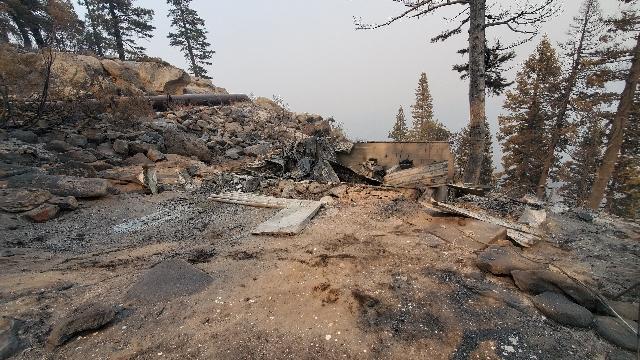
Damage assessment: destroyed